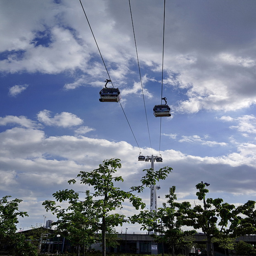
cable car a return to mass transportation system